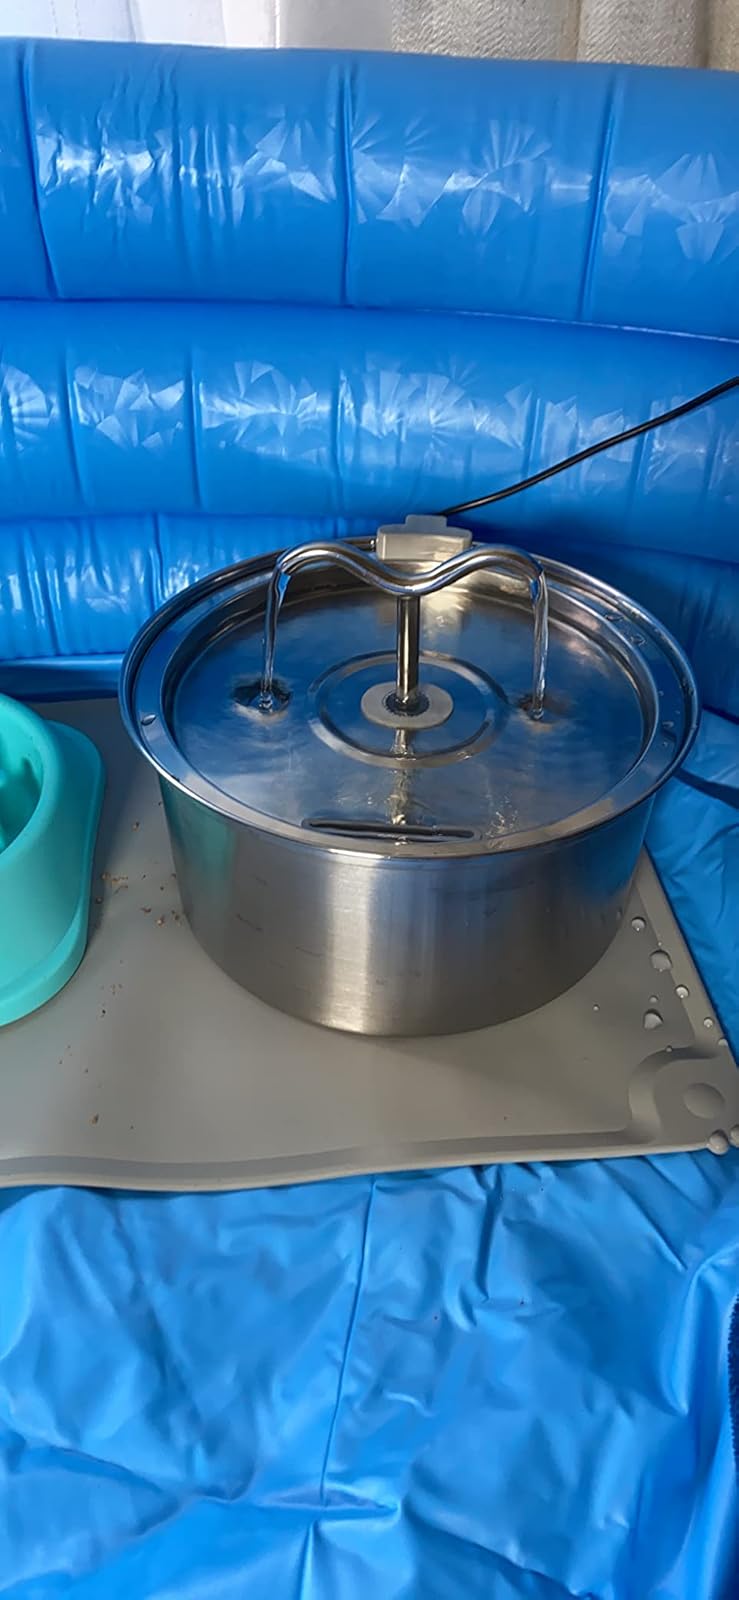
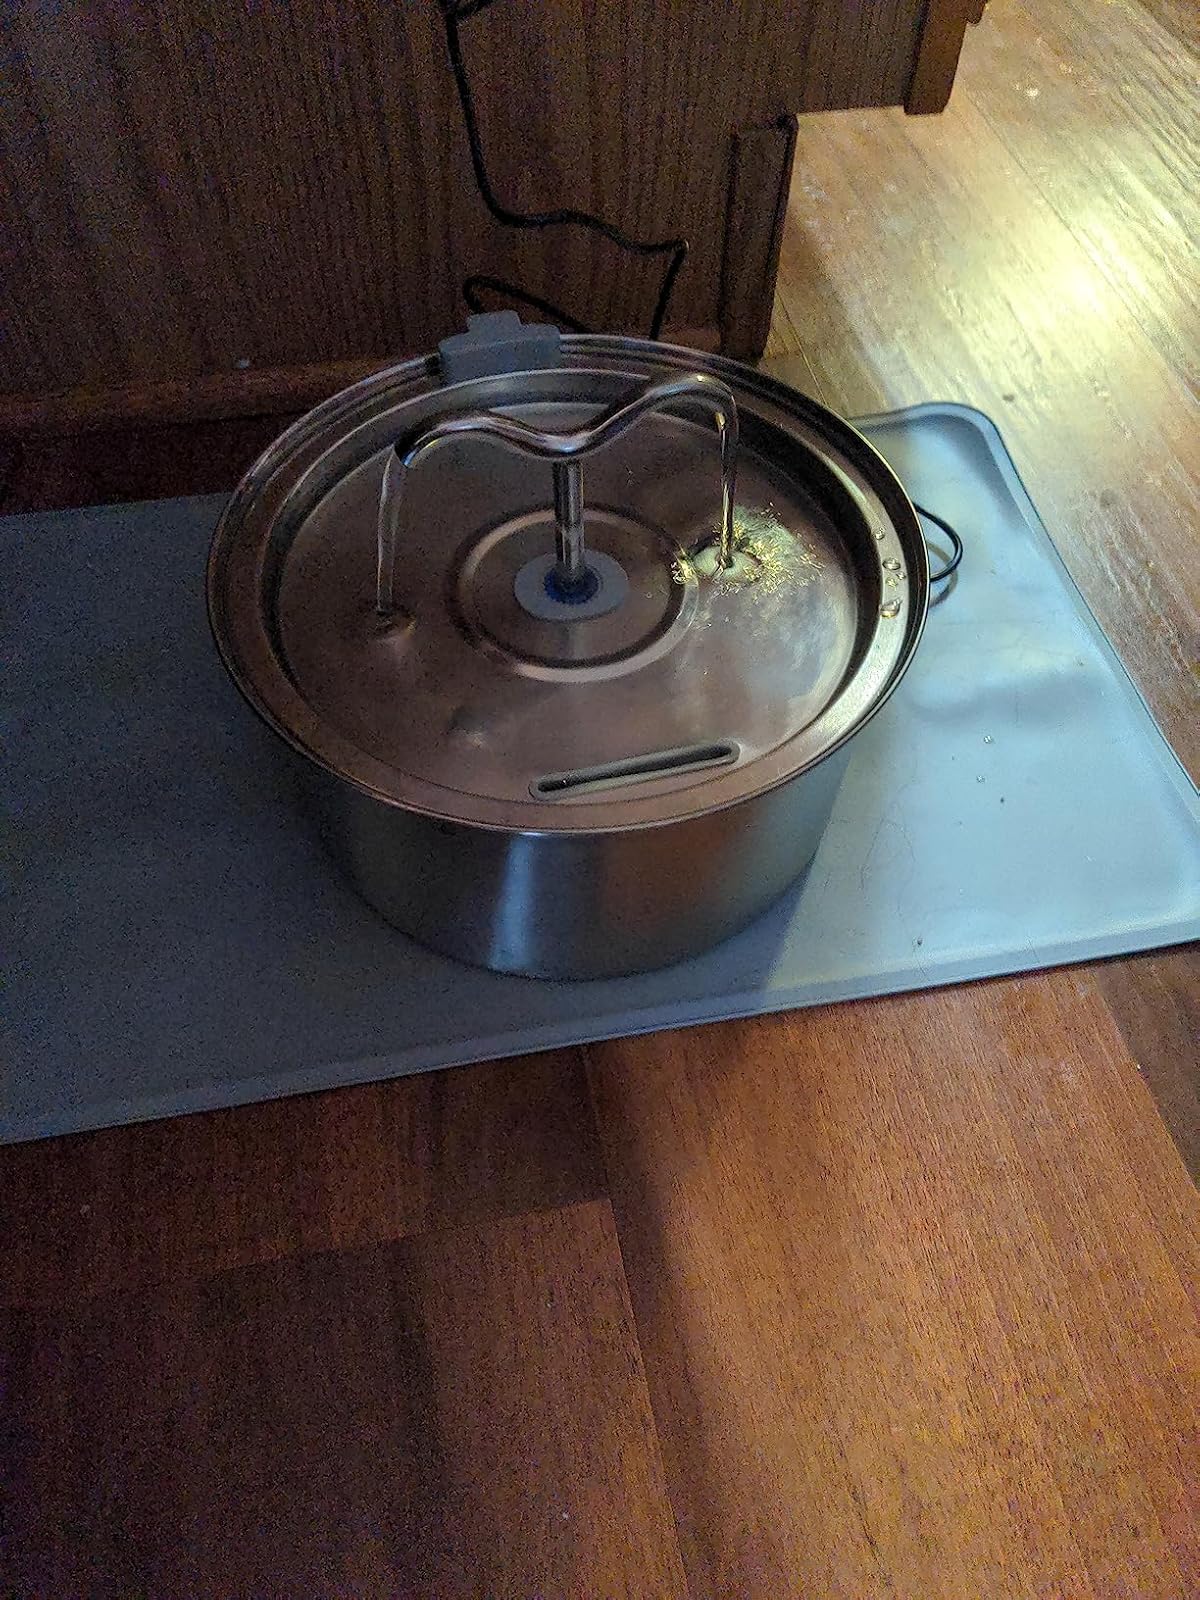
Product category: items_bowl
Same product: yes